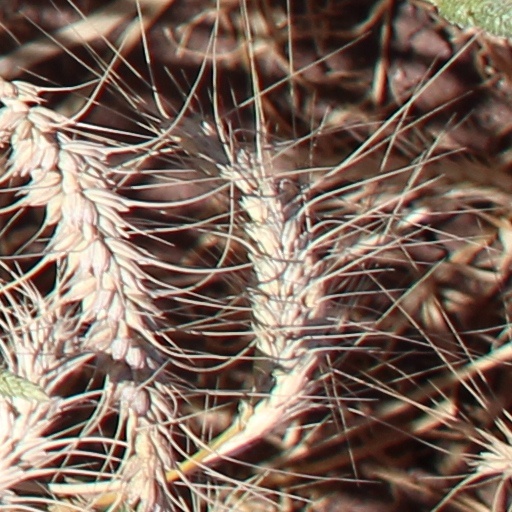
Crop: wheat